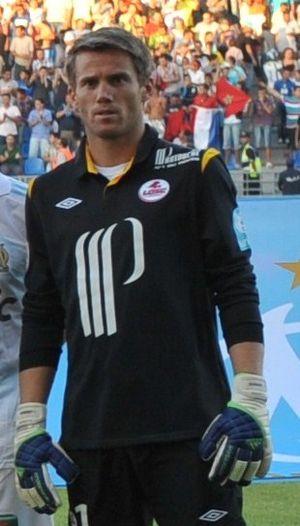
Mickaël Landreau lors du Trophée des champions 2011.
La saison 2011-2012 du LOSC Lille Métropole est la cinquante-et-deuxième saison du club nordiste en première division du championnat de France, la douzième consécutive du club au sommet de la hiérarchie du football français.
Mickaël Landreau, né le 14 mai 1979 à Machecoul dans le département de la Loire-Atlantique, est un footballeur international puis entraîneur français. Sa carrière professionnelle de gardien de but s'étend de 1996 à 2014.